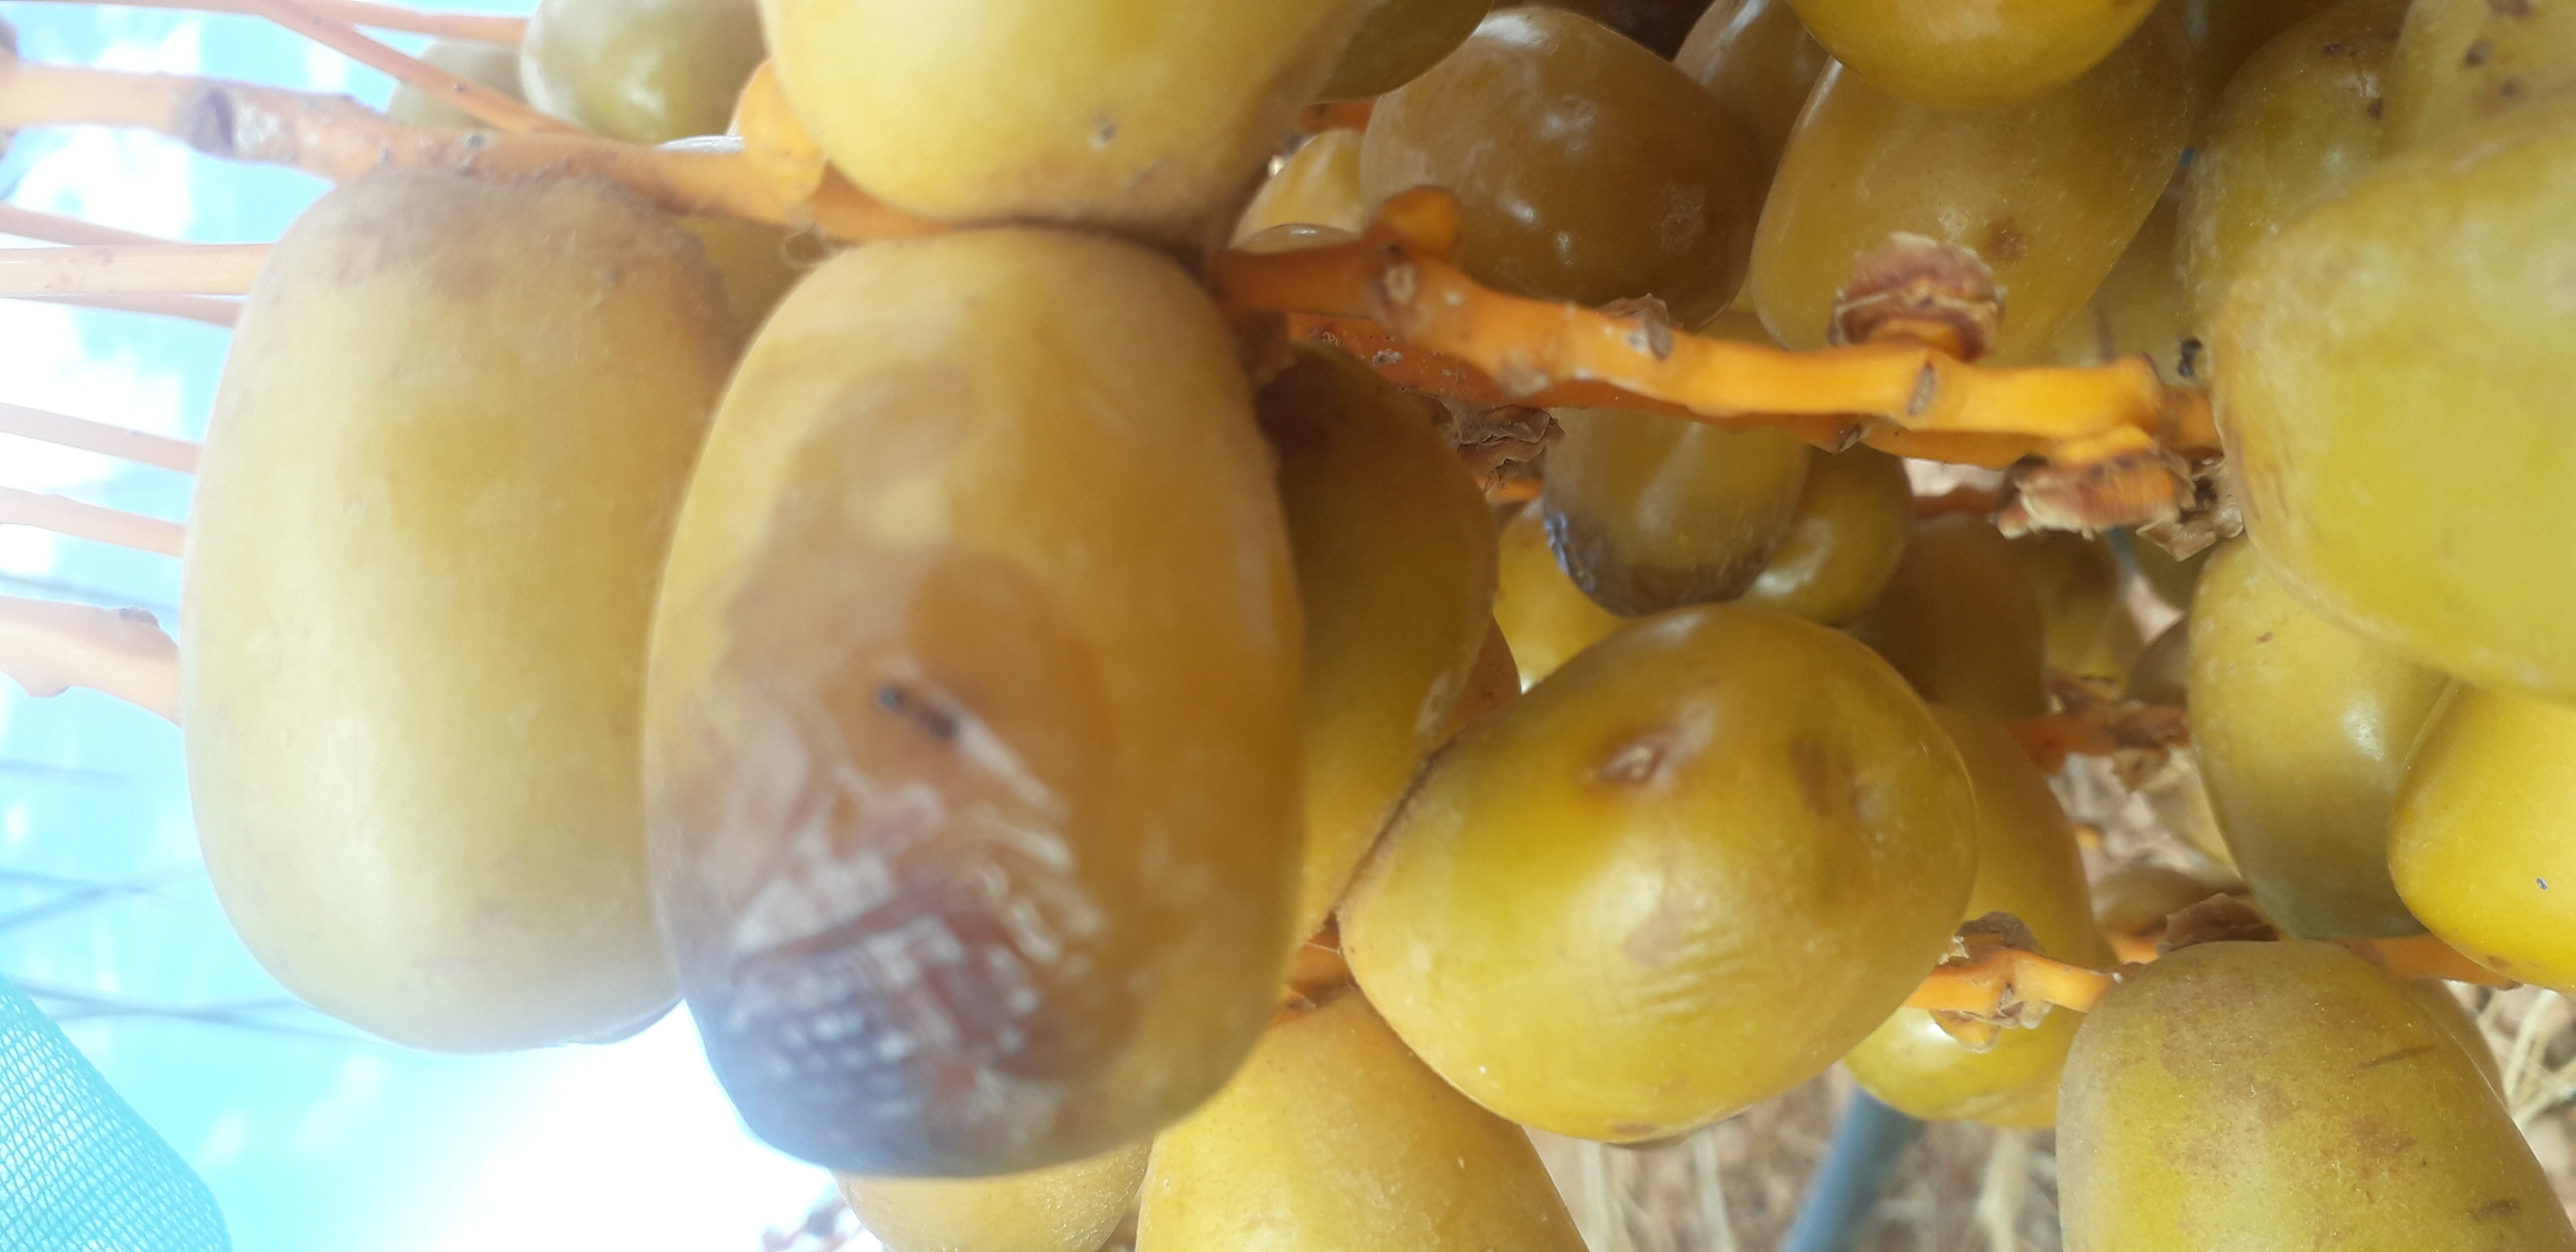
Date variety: Boufagous